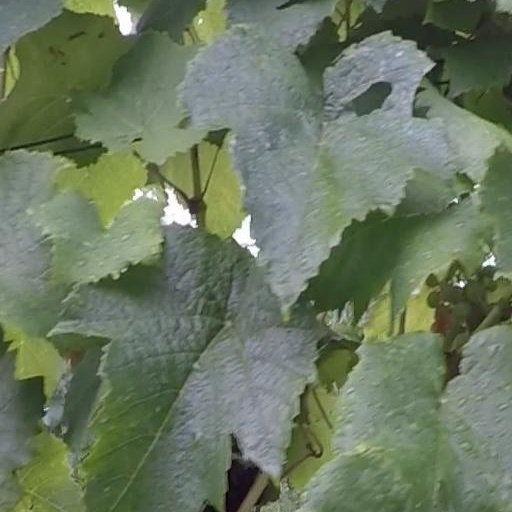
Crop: grape